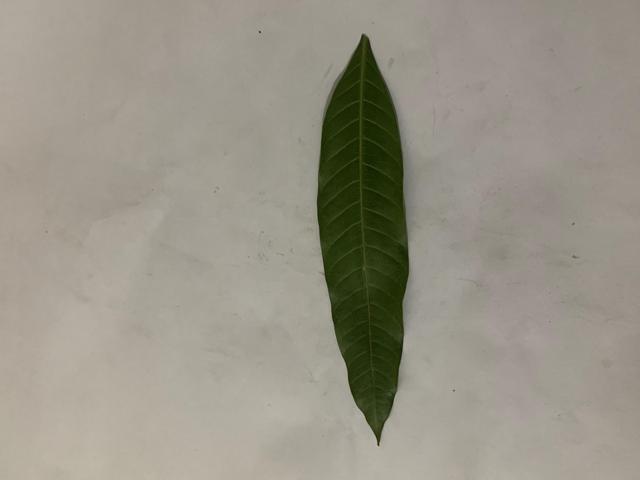
Mango leaf variety: Banana